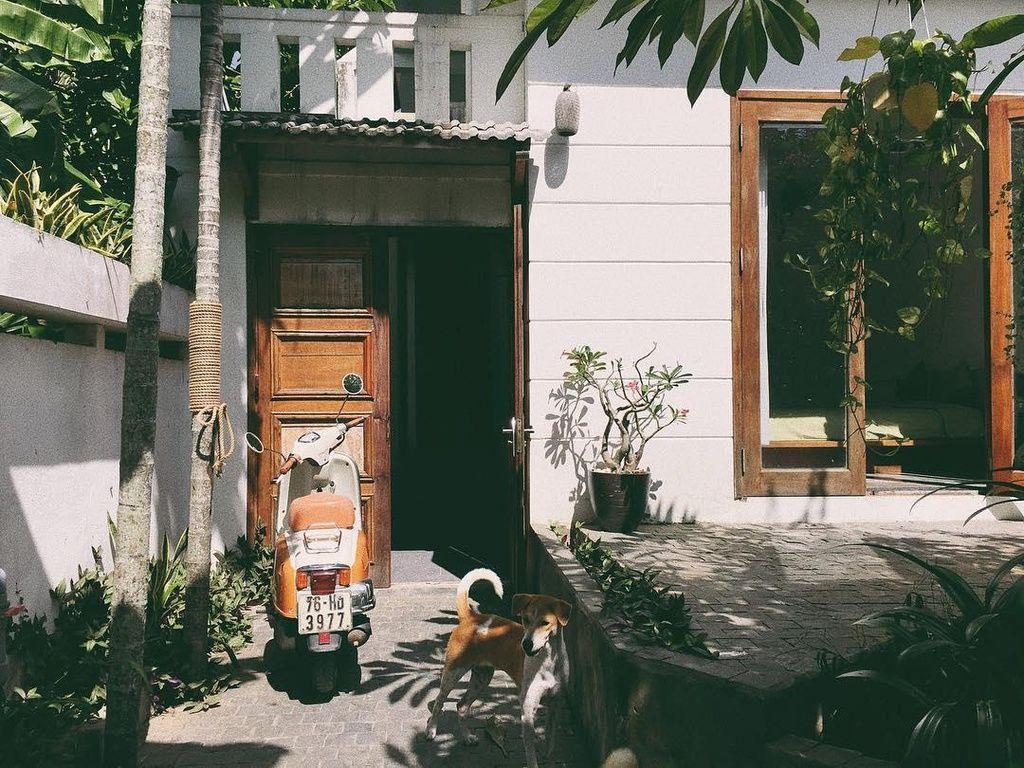
có một chiếc xe máy xuất hiện gần một chú chó